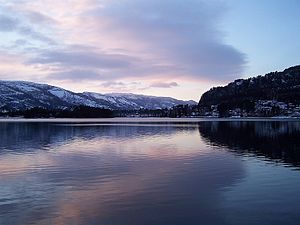
Nisser (Sø)
Nisser er en sø i Nissedal og Kviteseid kommuner i Vestfold og Telemark fylke i Norge. Navnet kommer fra det norrøne «Niðsær», hvor den første del «Nið» har betydningen «brusende», mens anden del «sær» betyder «sø».